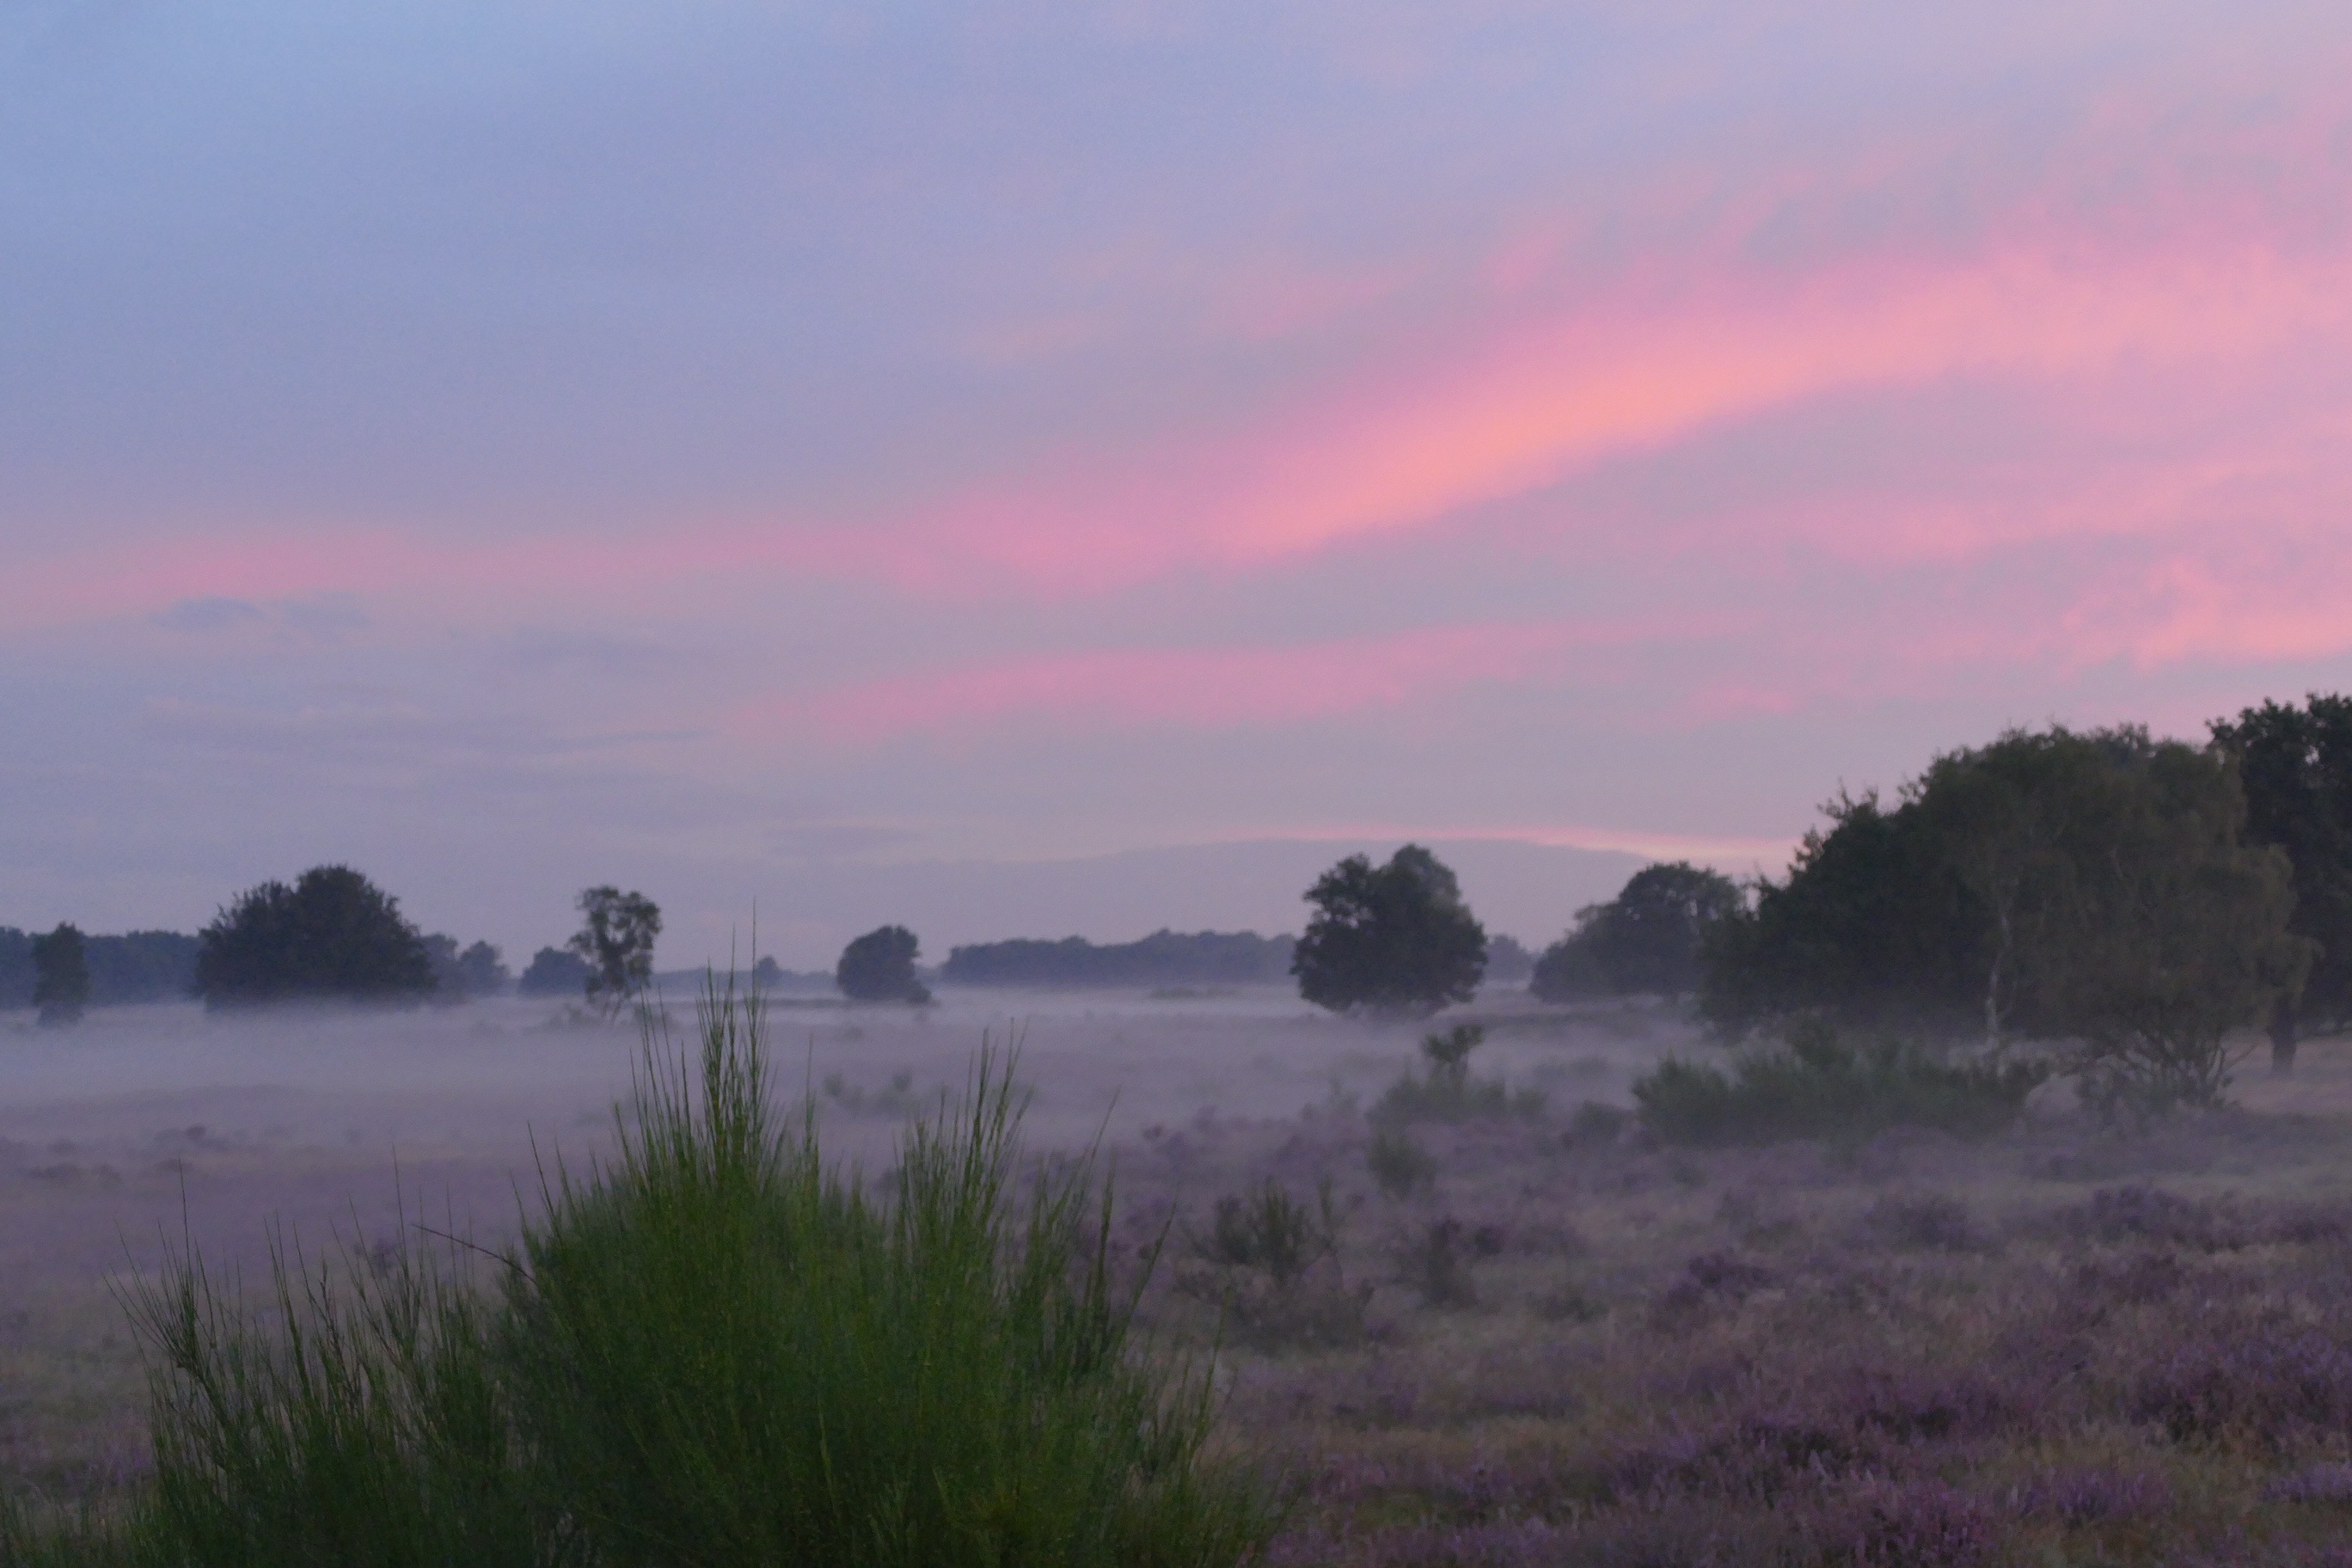
landscape, nature, marsh, cloud, fog, sunrise, sunset, mist, prairie, air, morning, dawn, dusk, evening, weather, plain, wetland, habitat, loch, early, heide, morning mist, natural environment, atmospheric phenomenon